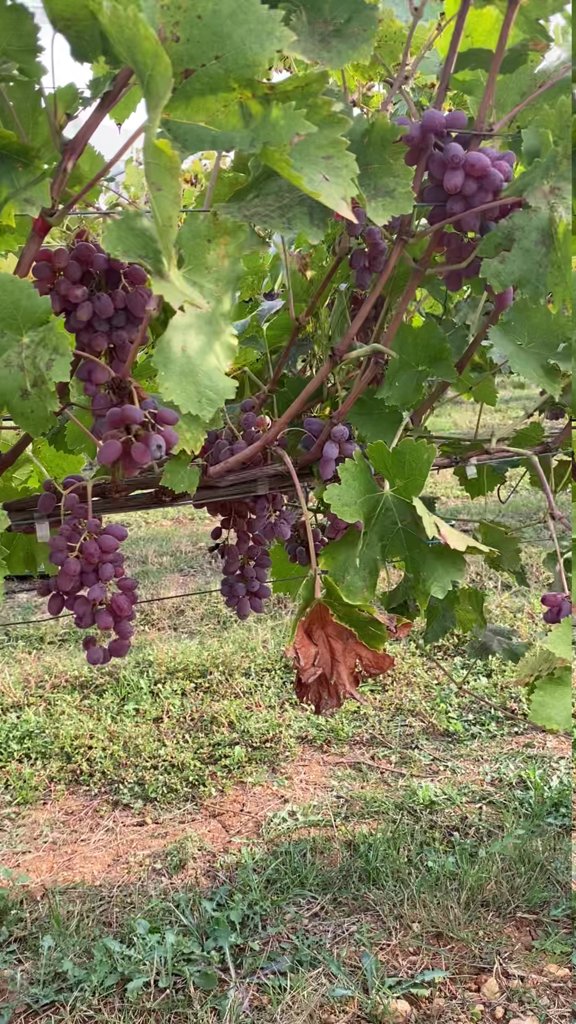
Berries visible: 176
Grape clusters: 10